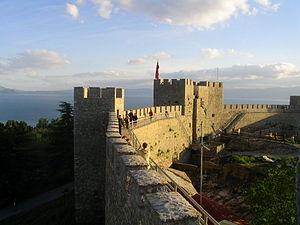
Le Patrimoine naturel et culturel de la région d’Ohrid est un bien du patrimoine mondial de l'humanité de l'Unesco, le seul site de la République de Macédoine du Nord à avoir reçu cette distinction.
La culture de la Macédoine du Nord, pays d'Europe du Sud-Est, désigne d'abord les pratiques culturelles observables de ses habitants.
Cette liste non exhaustive répertorie les principaux châteaux en Macédoine du Nord, classés par région.